Religious clothing

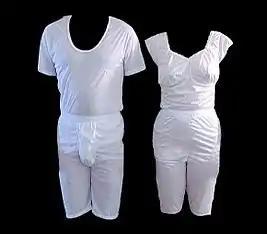
Mormon temple garment underwear for men (left) and women.

Adherents of The Church of Jesus Christ of Latter-day Saints (LDS Church) and some Mormon fundamentalist groups often receive temple garments at the time of receiving their endowment, after taking part in the endowment ritual in a temple. These religious undergarments are to be worn at all times (with the exception of certain activities such as exercise) under typical clothing. They date back to the early days of the Church, originating with the Church's first latter-day prophet, Joseph Smith, Jr., and have been updated periodically. Members believe that the wearing of these garments serves as a symbolic reminder of eternal covenants they have made with God the Father and Jesus Christ. Outside of temples, including at weekly sacrament meetings and at general conferences, respectful clothing is traditionally worn, often with a white, button-down shirt, and a tie for the male members, females typically wear a dress or skirt, emphasizing "modesty" in appearance.